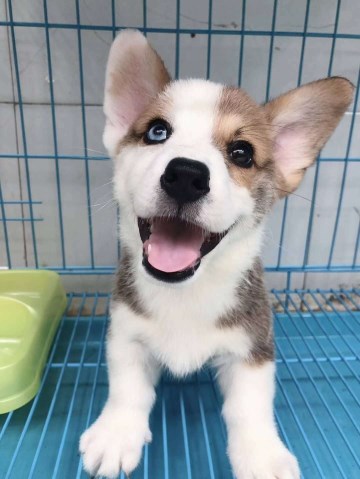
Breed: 2909-n000116-Cardigan